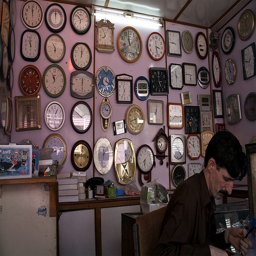
A man in a shop with clocks covering the walls
A man at a chair with a wall of clocks behind him.
a man working in a room filled with clocks
A clock repairman working at his table displays his wares on the wall.
a man sits down with a wall of clock behind him